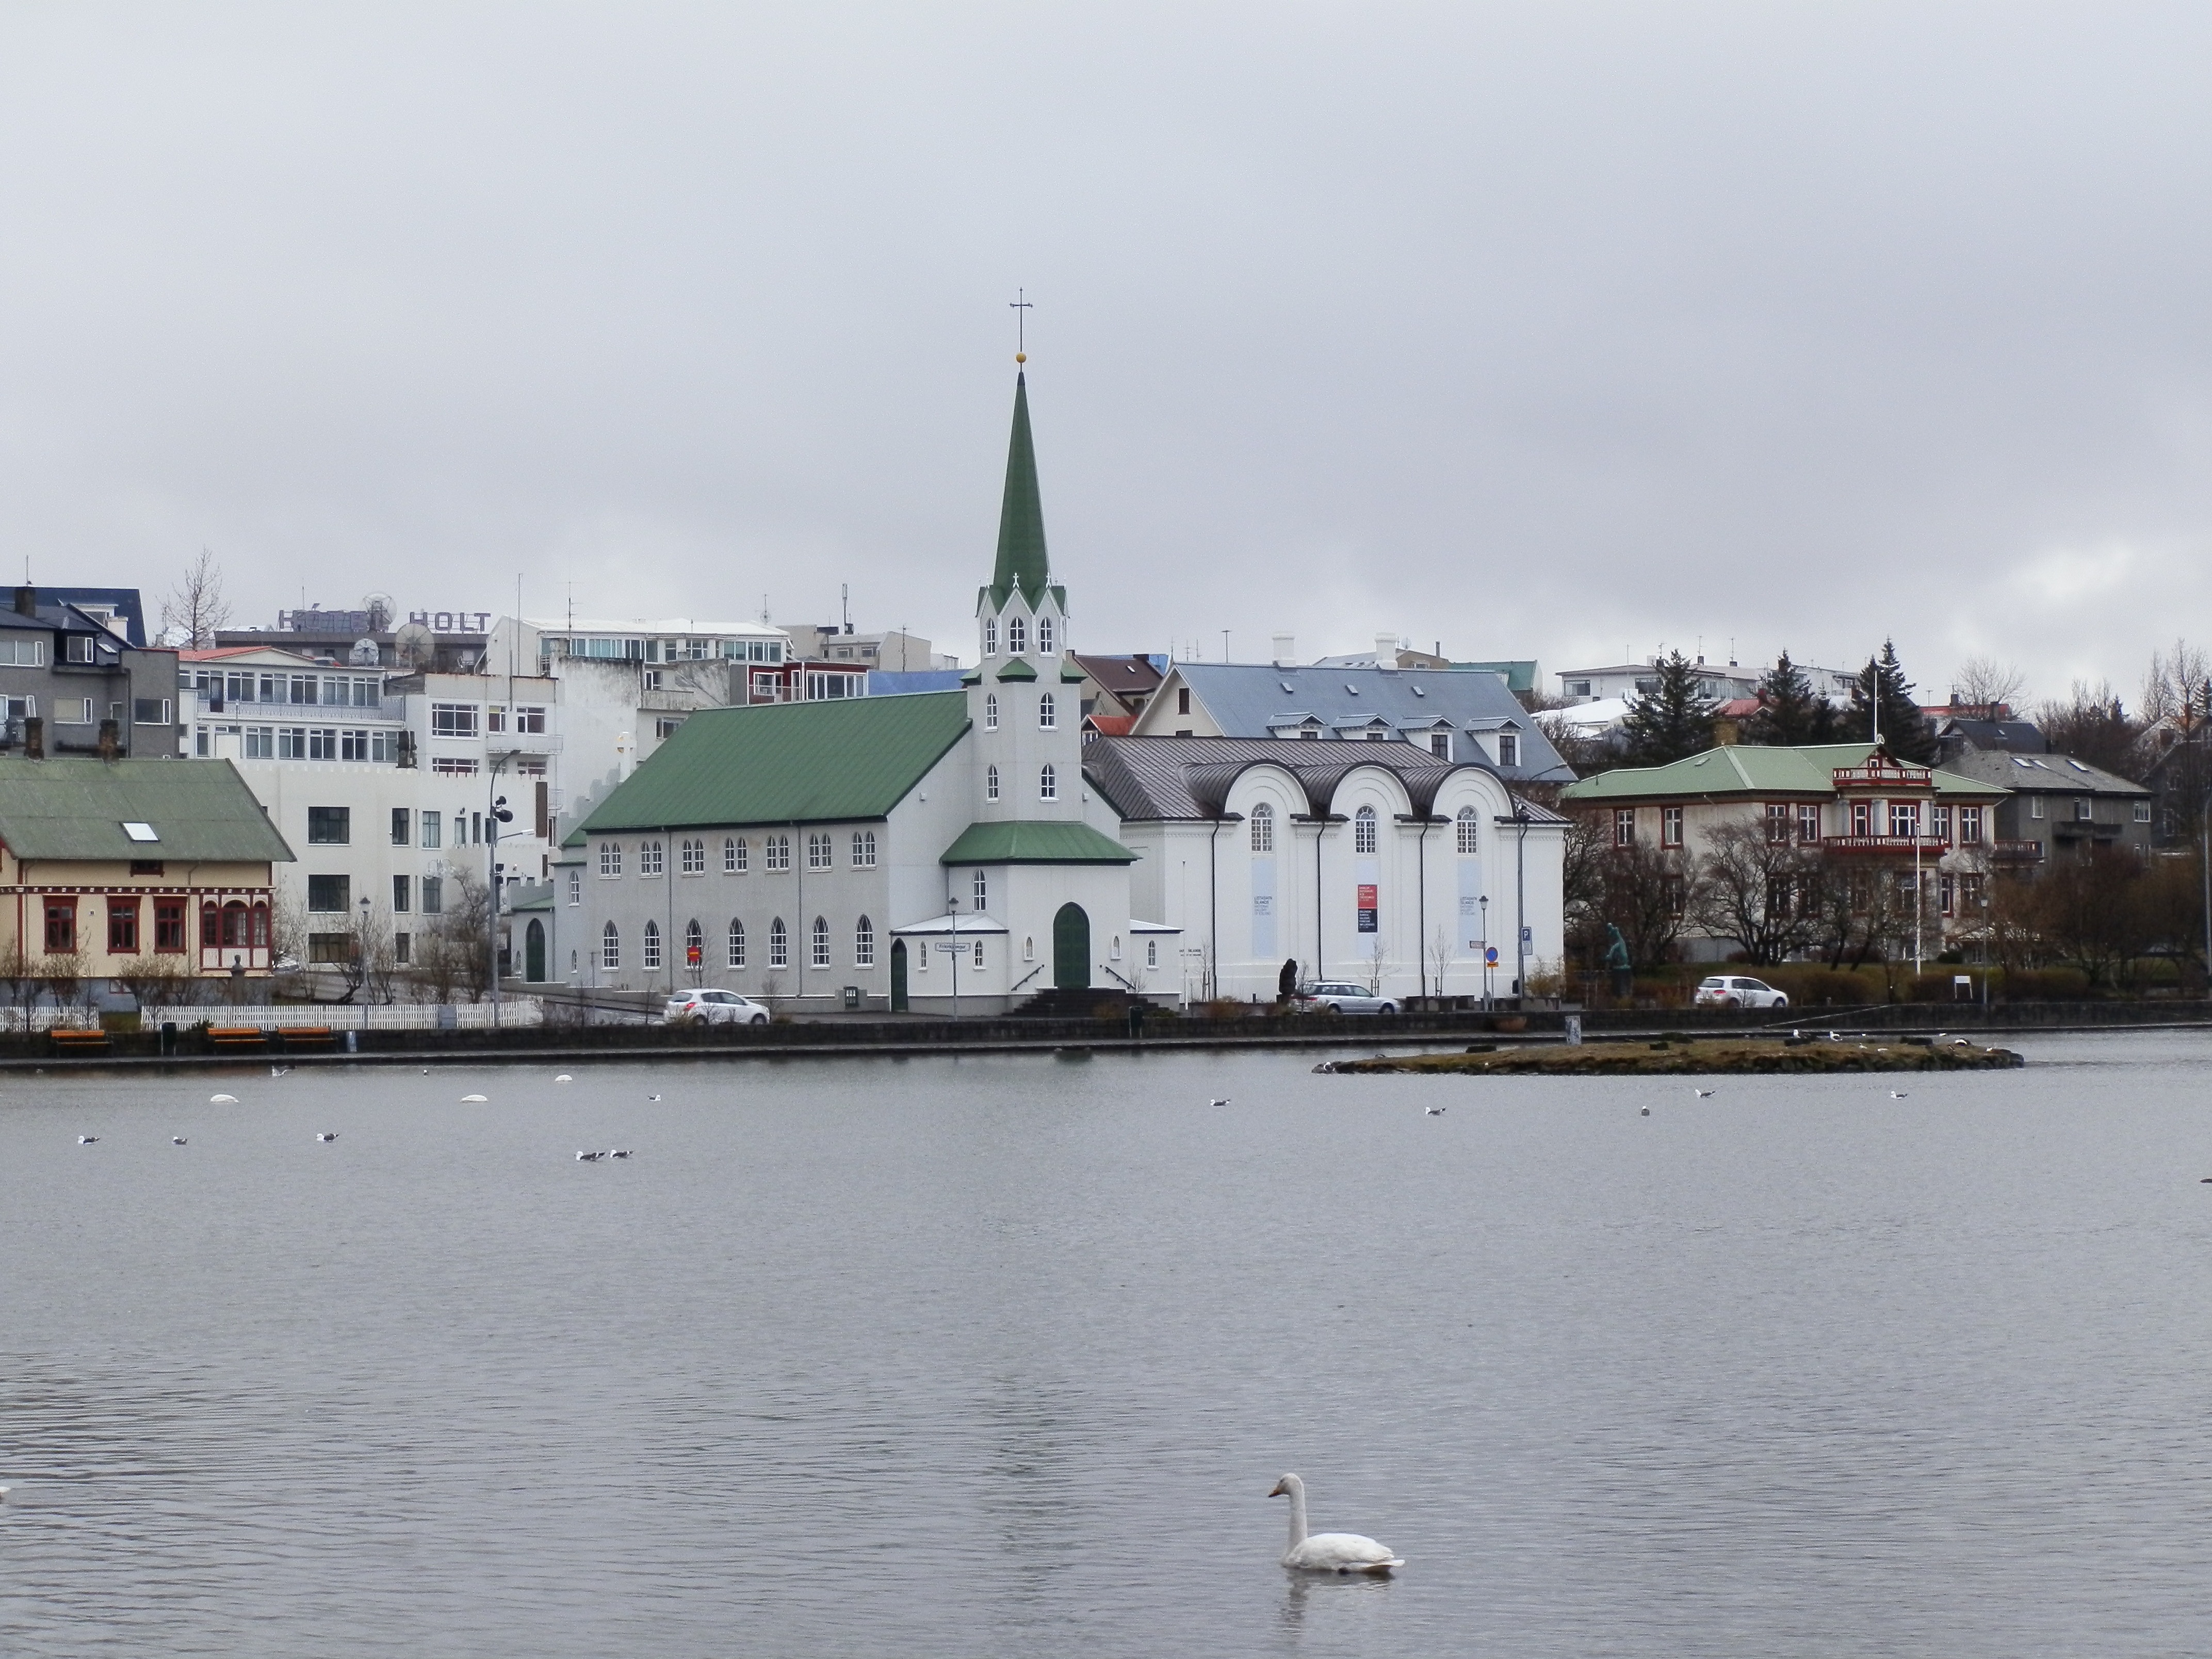
sea, water, boat, lake, river, ship, vehicle, harbor, port, cargo ship, waterway, ferry, swan, boating, channel, watercraft, passenger ship, reikiavick